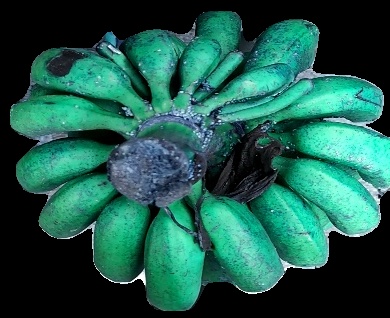
Variety: rasbale
Grade: grade3